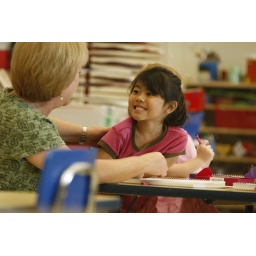
Pre-Schoolers write in their journals, live it up in music class, and head up the hill to the library for story time.